Khulay Aasman Ke Neechay

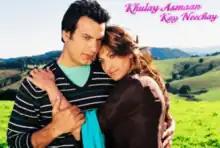

Khulay Asmaan Kay Neechay is a 2008 Pakistani movie directed by Javed Sheikh starring Sana and Saleem Sheikh along with Humayun Saeed, Nadeem Baig, Behroze Sabzwari and Javed Sheikh.